Neptune Basketball Club

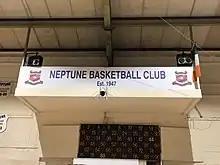
Banner at Neptune Stadium

Neptune Basketball Club is an Irish basketball club based in Cork. Founded in 1947 following input from members of the Irish Defence Forces in developing citizen's clubs, Neptune is the oldest and most successful basketball club in Ireland. Based at Neptune Stadium, Neptune is the only basketball club in Ireland with its own stadium.